Answer in natural language. Which object is closer to the camera taking this photo, Window or white rectangular dining table? Choose between the following options: white rectangular dining table or Window
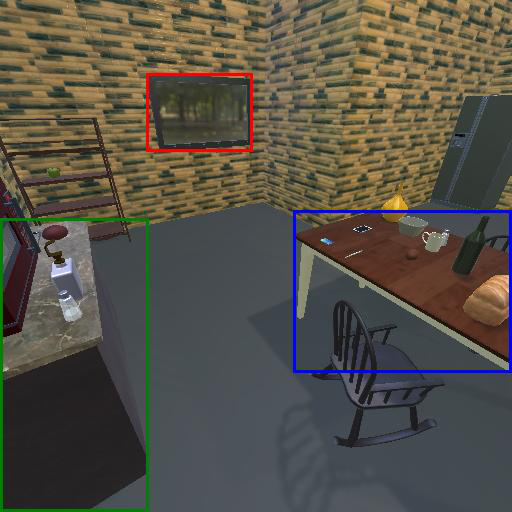
<answer>white rectangular dining table</answer>